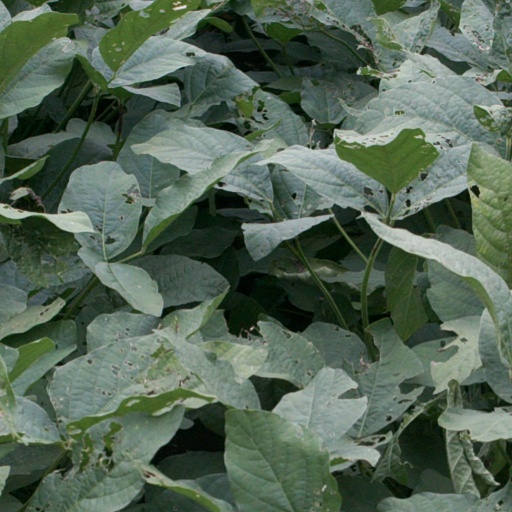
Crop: soybean